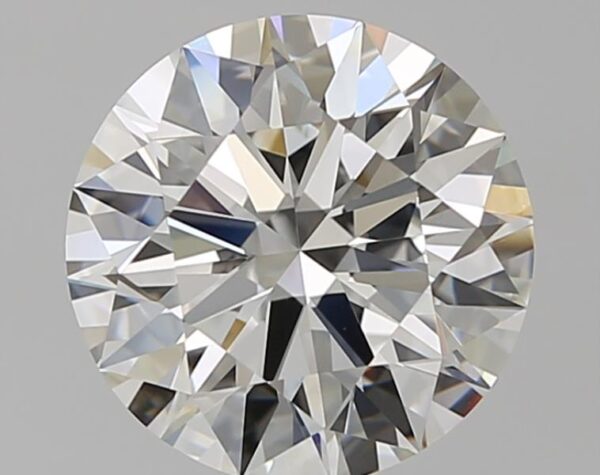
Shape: round
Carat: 3.51
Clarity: VS1
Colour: I
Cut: EX
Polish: EX
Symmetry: EX
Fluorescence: M
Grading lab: GIA
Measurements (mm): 9.79 x 9.84 x 5.99